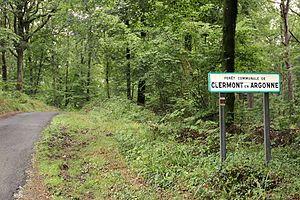
Le GR 14 à proximité de Clermont-en-Argonne (Meuse)
Le sentier de grande randonnée 14 relie Paris à Malmedy. Il est aussi connu sous le nom de « Sentier de l'Ardenne ».